List of archives in Japan

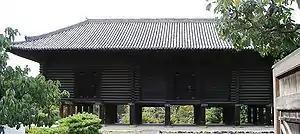
The Shōsōin, Tōdai-ji's eighth-century treasure house in Nara (National Treasure); its holdings include over eleven thousand documents

This is a list of in Japan. According to the National Archives of Japan, "archives are one of the three key pillars of culture, together with libraries and museums".